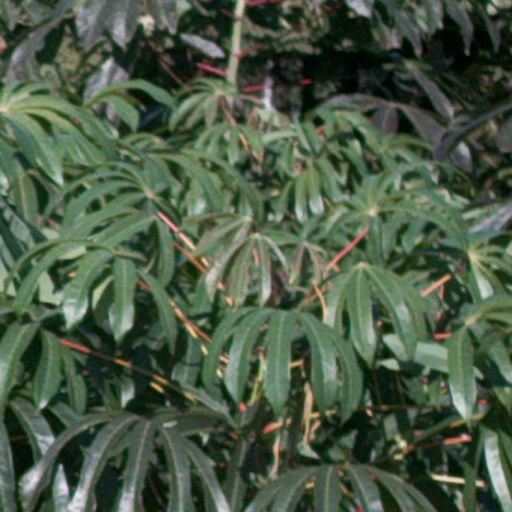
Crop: cassava